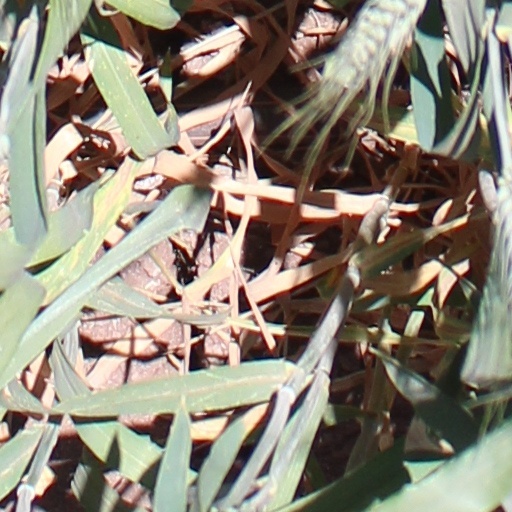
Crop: wheat